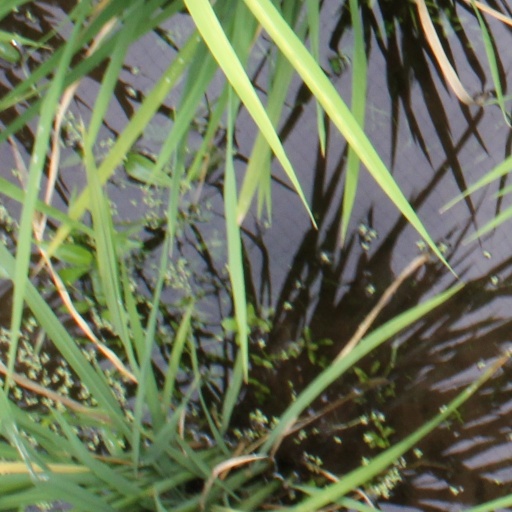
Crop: rice